Senior rock

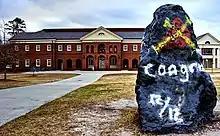
A "spirit rock" at University of North Carolina at Wilmington

The senior rock (also called spirit rock) is a rural and suburban United States tradition in which youth, often a high school senior class, paint a prominent local rock with class colors, graduating year, or names of the members of the class. A rock at Northwestern University is said to have "inches of paint after 80 years of the tradition". The tradition may have started in the 1950s or 1960s at universities and high schools.